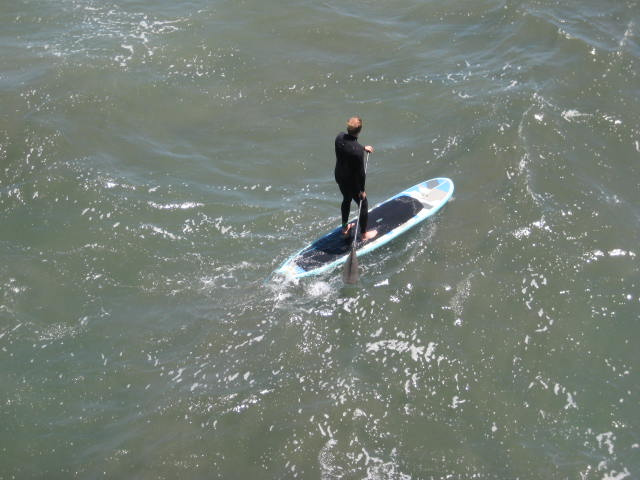
user: Given an image and a question. Answer the question in a short answer. Question: Why is this person standing? Short Answer:
assistant: paddle board